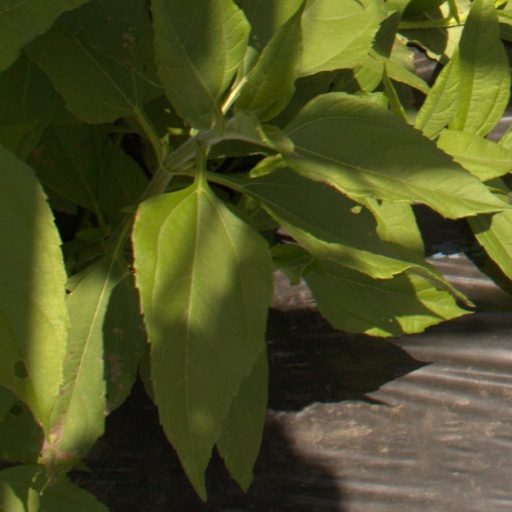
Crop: Jerusalem artichoke